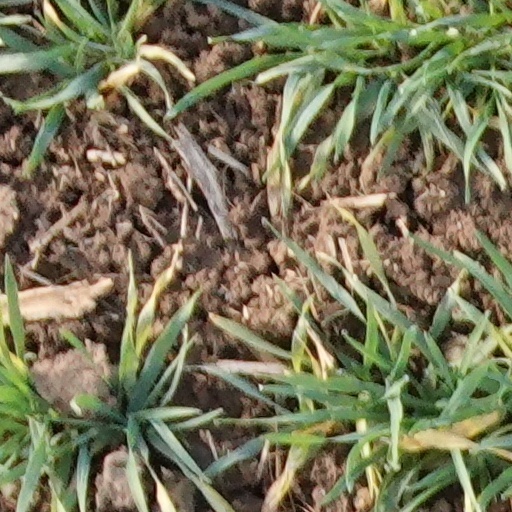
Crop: wheat